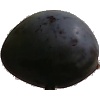
Label: Plum 3